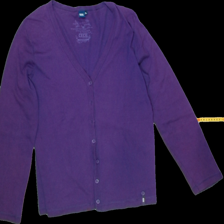
View: front
Type: Shirt
Category: Ladies
Brand: Not Applicable
Colors: Purple
Material: 100%cotton
Size: XL
Trend: No trend
Stains: No
Price range: 50-100
Recommended usage: Reuse